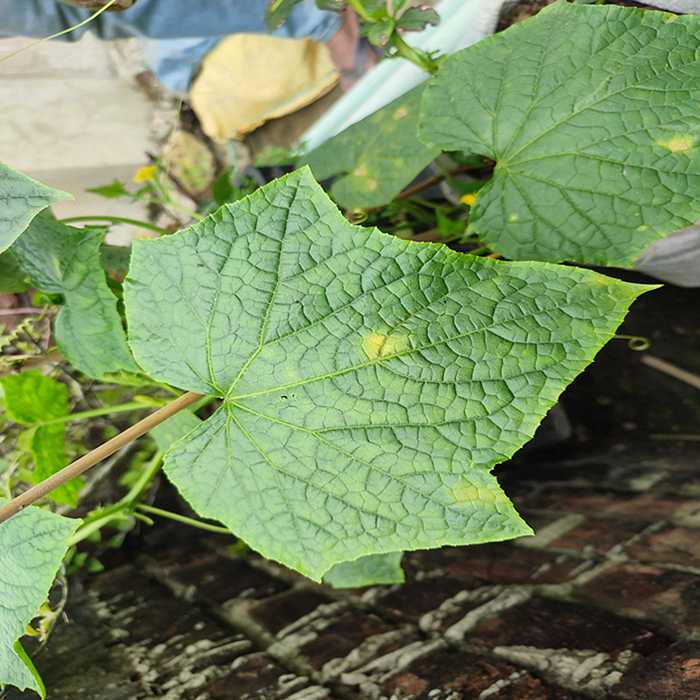
Plant: Cucumber
Label: Downy mildew